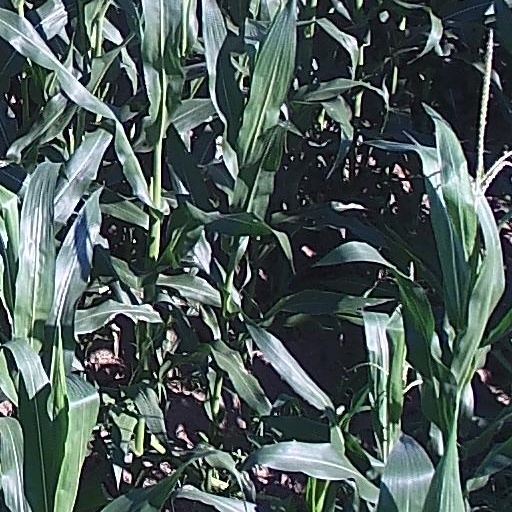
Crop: maize; corn